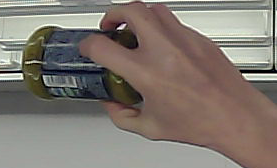
Product: barilla_pesto